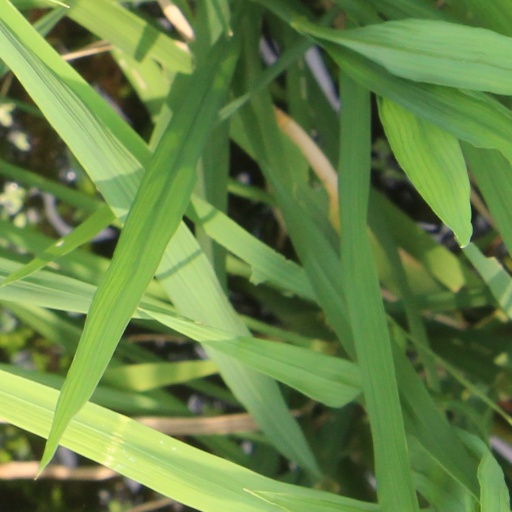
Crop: rice